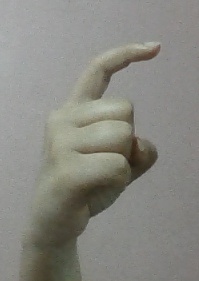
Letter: ra